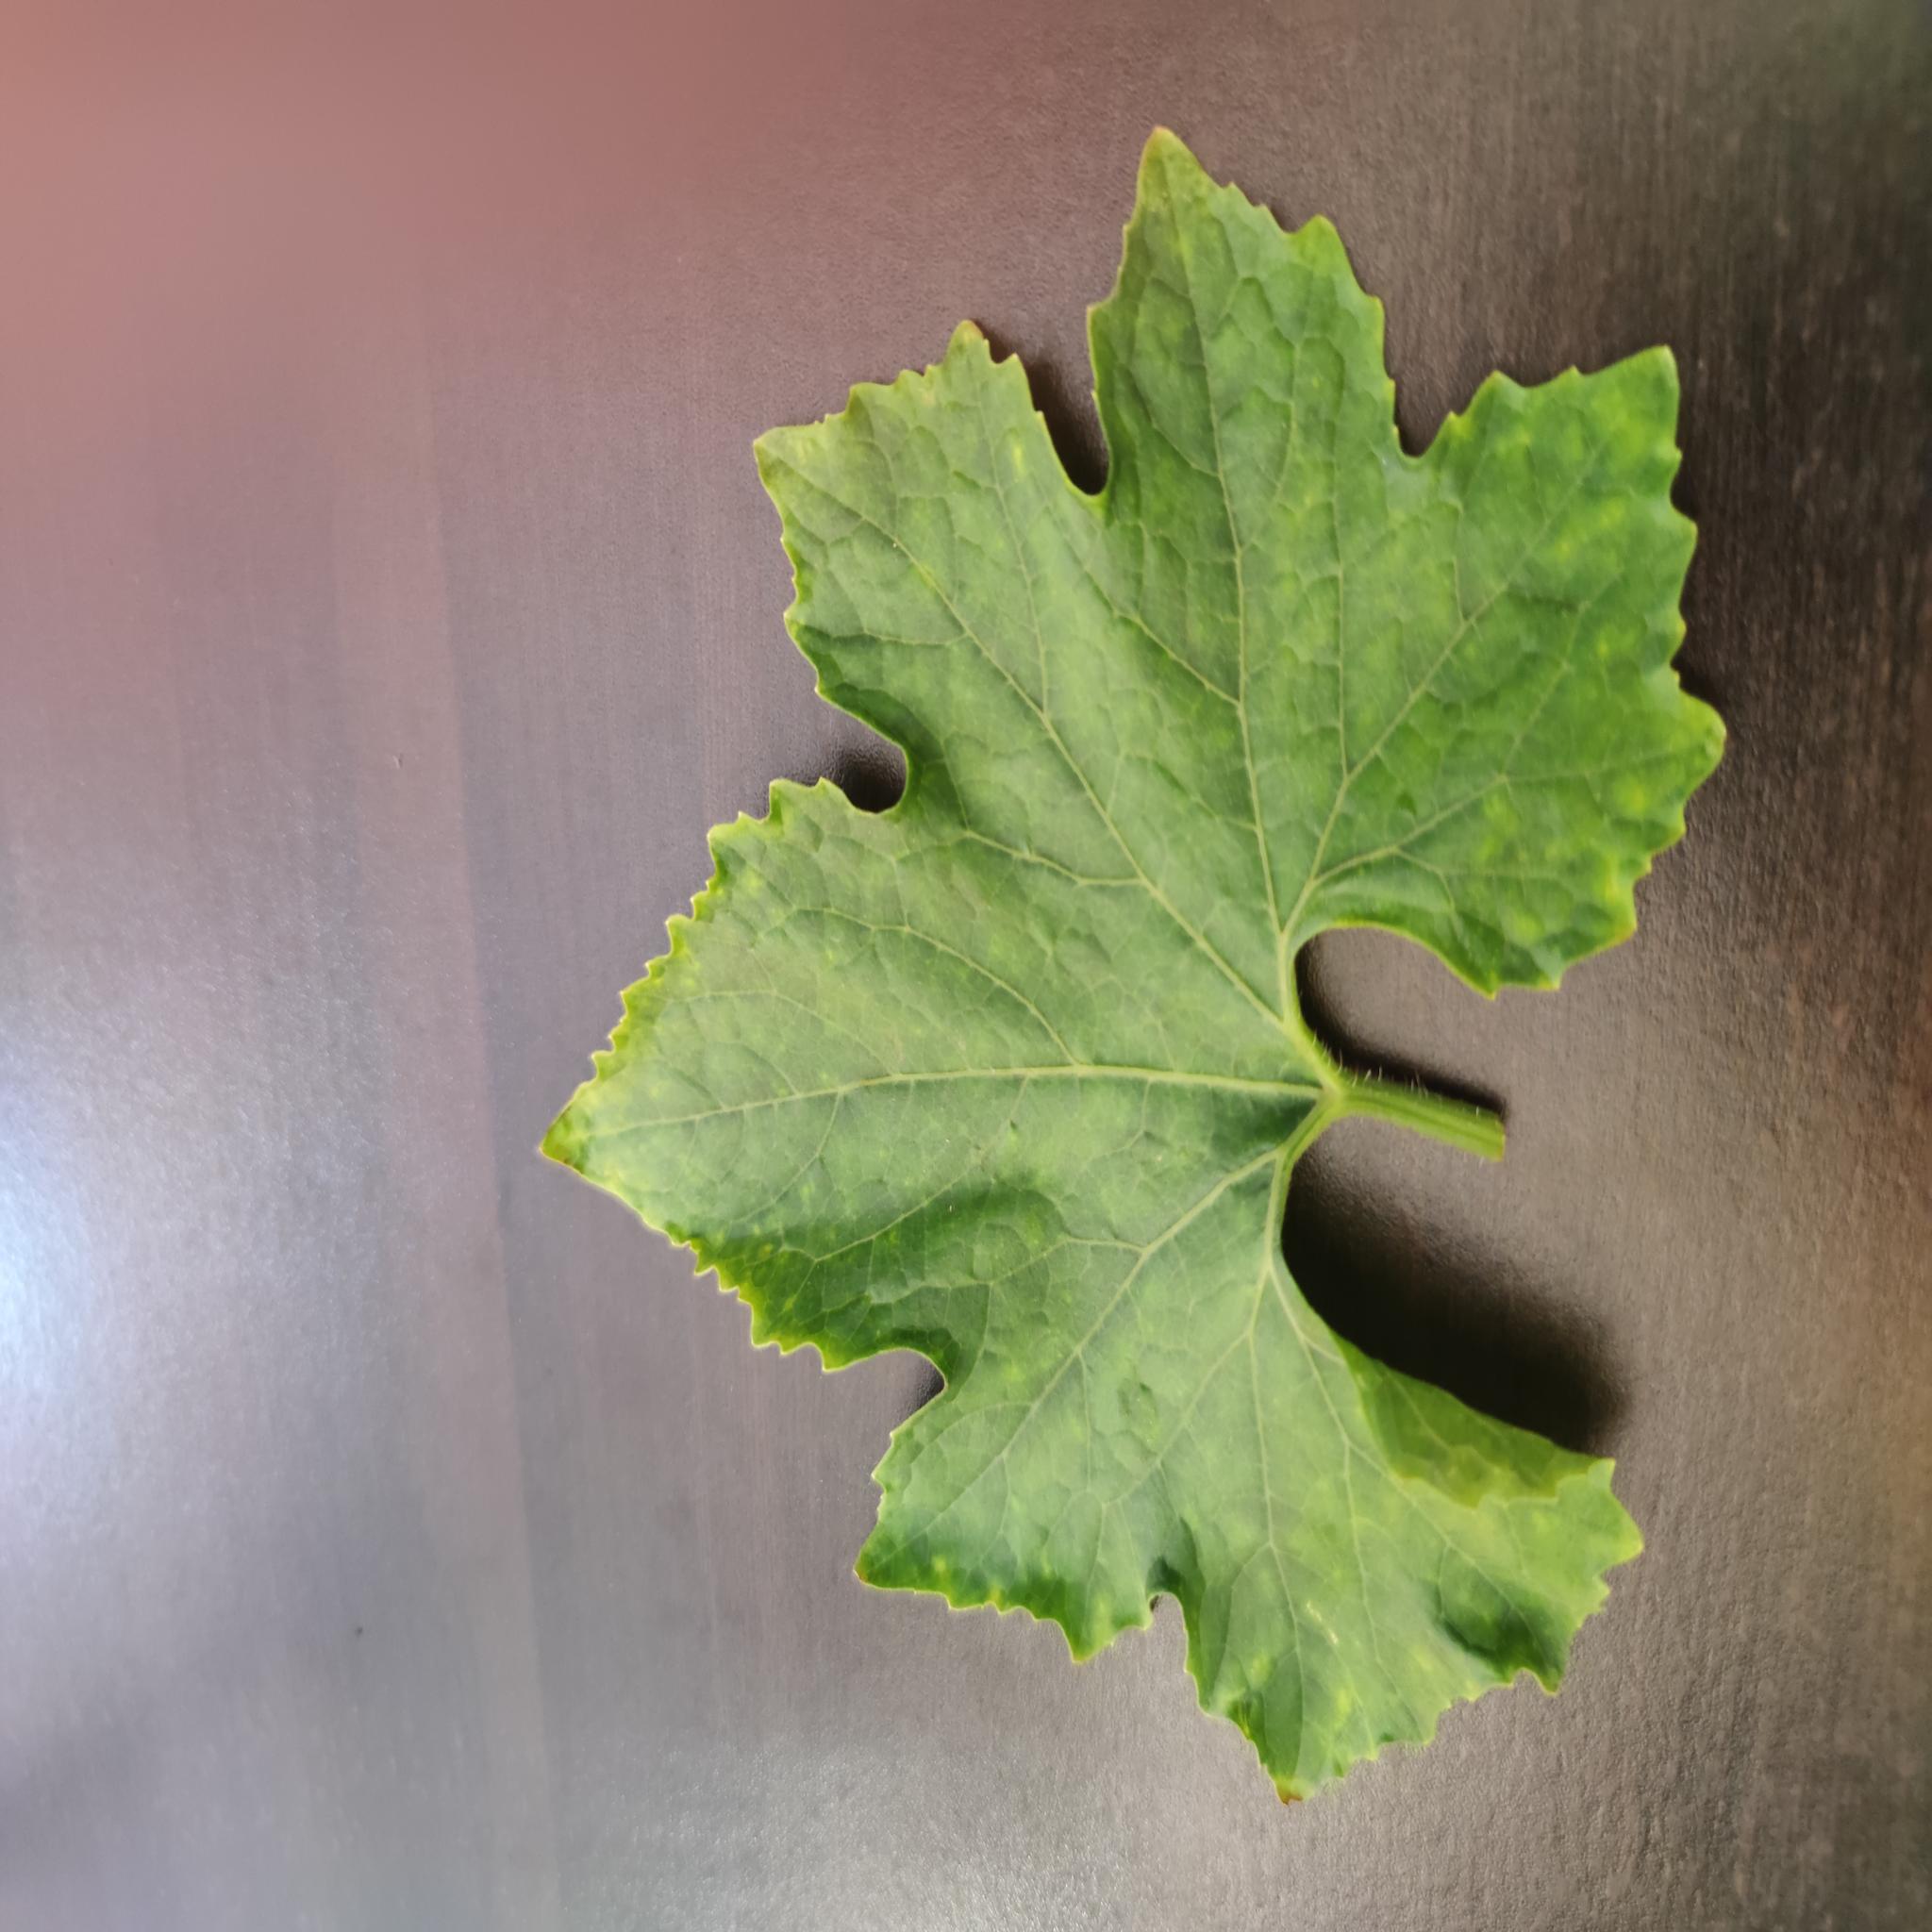
Label: Healthy